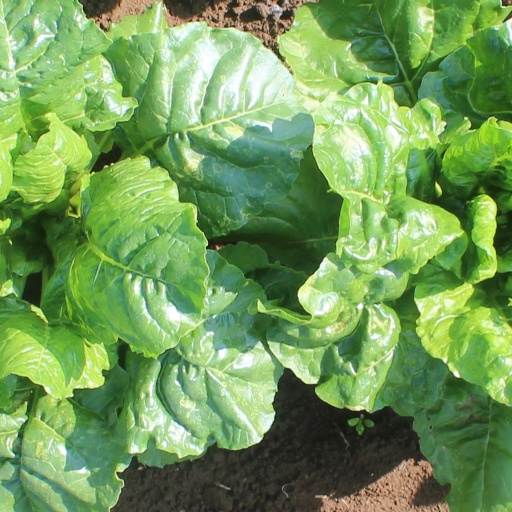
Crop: sugar beet